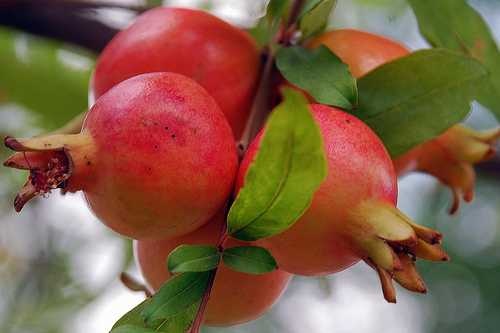
Label: Pomegranate